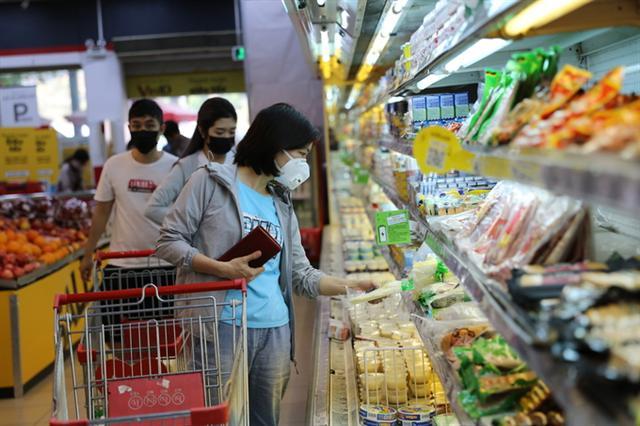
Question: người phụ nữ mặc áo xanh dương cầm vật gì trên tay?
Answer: bóp tiền